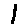
Label: 1